Luigi Nocivelli

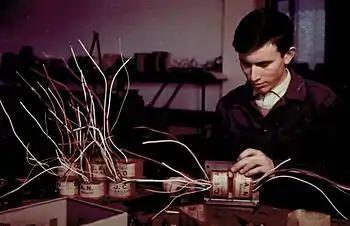
Blue-collar worker with an Ocean voltage regulator

Nocivelli was born in Offlaga in the province of Brescia and was the first son of Angelo and Lina Nocivelli. In 1947, a few days before Nocivelli was due to sit for his final exams for a diploma as an electrical engineering technician, his father was seriously injured falling off a train while traveling to Milan.